Strings (band)

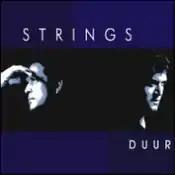
Strings' third album, "Duur" was a hit in India (where their reputation preceded them).

In the nearly eight years since Strings were famous, their reputation had faded. Bilal Maqsood continued his work as creative director at an advertising firm, involving Kapadia in the creative process as well; the latter worked in the marketing department of a production unit in the same company. Both had married and were fathers. Although they had given up music, they still loved it.